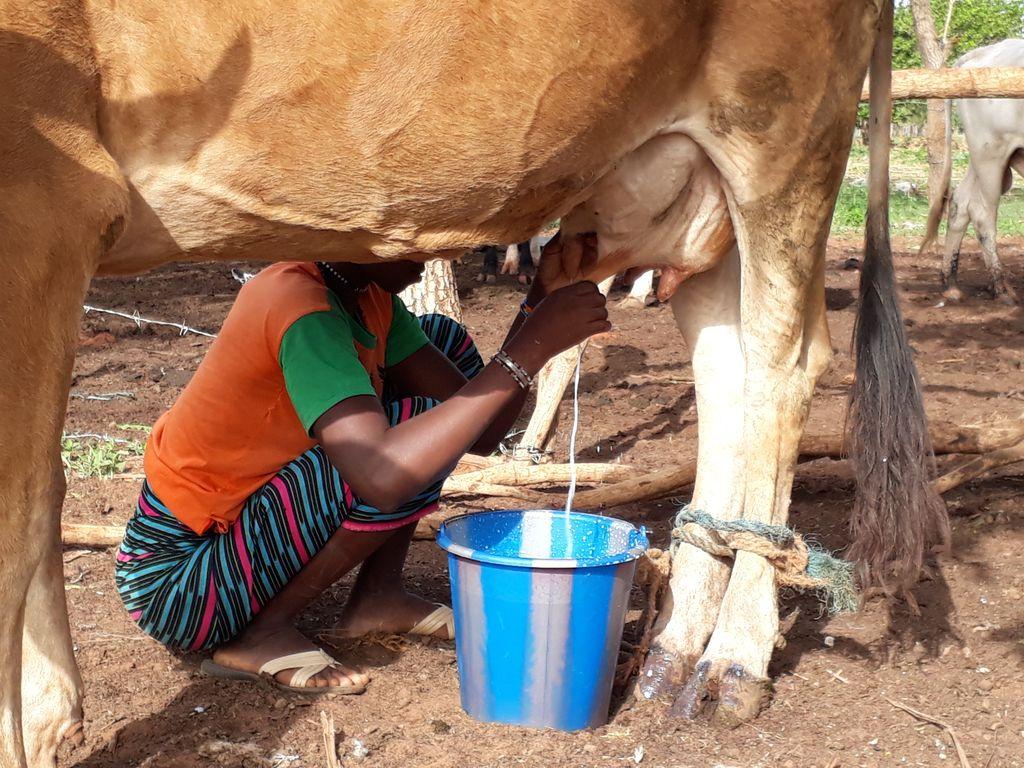
Mama anamkama ng'ombe, maziwa yanamwagika kwenye ndoo yenye rangi ya kisamawati, ng'ombe imefungwa miguu yake ya nyuma kwa kamba. Kuna ng'ombe wengine hapo kando ambao wamesimama.